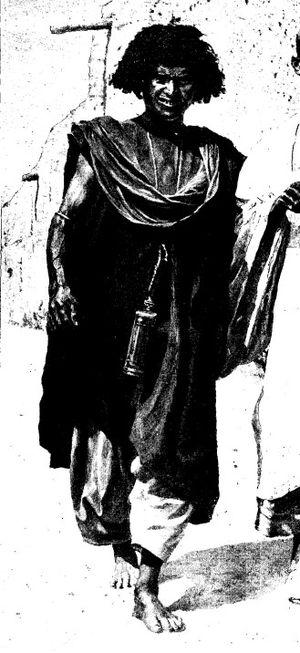
Un Kounta dans la région de Tombouctou
Les Kounta ou Kunta sont décrits à l'origine comme Arabes, descendants de Okba ibn Nafi. Depuis la Mauritanie, ils furent au XIᵉ siècle les artisans d'une nouvelle expansion de l'islam qui durera jusqu'au XVᵉ siècle.